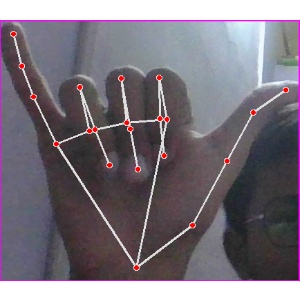
अक्षर: य